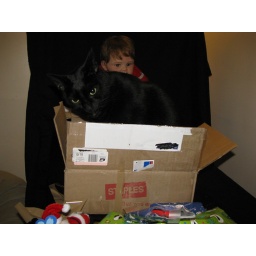
Neo in box pinball machine